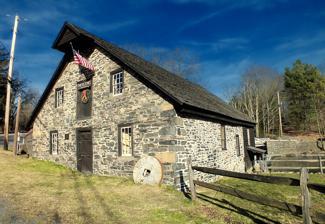
Building: Fenner–Snyder Mill
Country: United States of America
Year built: 1800
United States historic place Fenner-Snyder Mill U.S. National Register of Historic Places Fenner-Snyder Mill, 2012 Show map of Pennsylvania Show map of the United States Location U.S. Route 209, north of Sciota, Hamilton Township, Pennsylvania Coordinates 40°56′8″N 75°18′50″W / 40.93556°N 75.31389°W / 40.93556; -75.31389 Area 1 acre (0.40 ha) Built 1800 Built by Fenner, Bernhard NRHP reference No. 76001650 Added to NRHP May 13, 1976 The Fenner–Snyder Mill , also known as Brinker's Mill and the Old Mill, is a historic grist mill located on the McMicheal's creek in the village of Sciota in Hamilton Township , Monroe County, Pennsylvania . The mill was built in 1730, and is a large 2 + 1 ⁄ 2 -story fieldstone and sided banked building. It has a tin roof added about 1860.  It was in continuous milling operation until mid-April 1954. In 1974, the mill was donated to Hamilton Township with the understanding that it would be used for “historical, cultural, and governmental purposes.” It was added to the National Register of Historic Places on May 13, 1976. See also National Register of Historic Places listings in Monroe County, Pennsylvania References